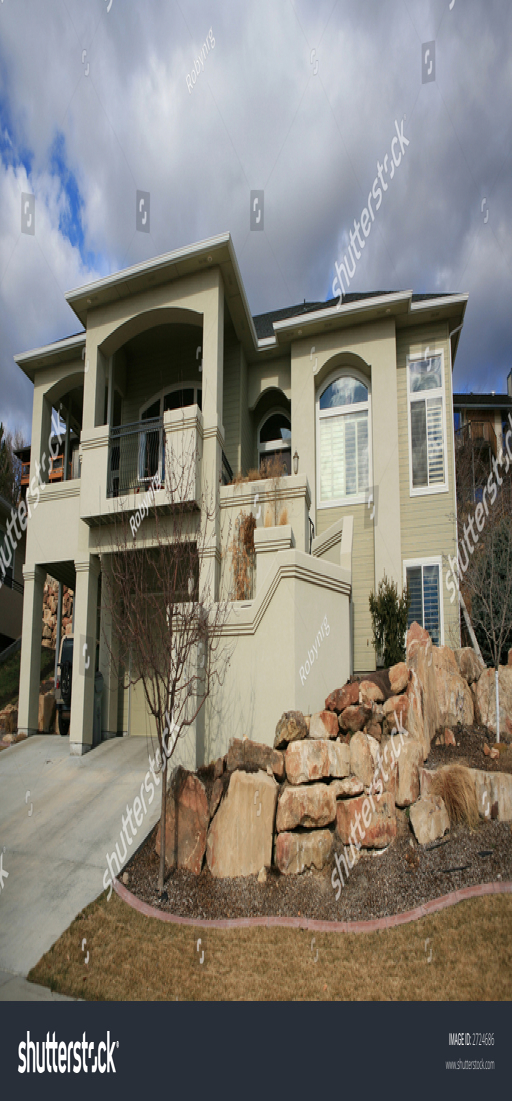
big expensive modern house on a hill with puffy white clouds